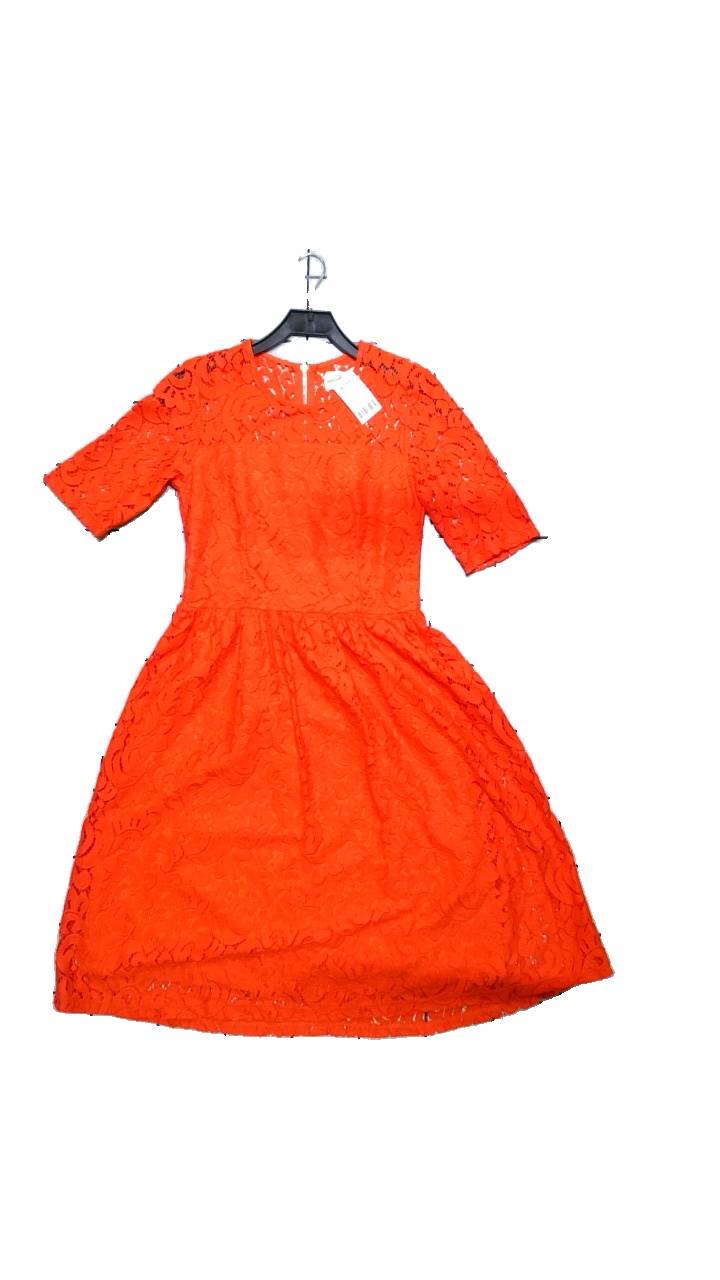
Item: Dress (Ladies)
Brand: Holly And Whyte (lindex)
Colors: Red
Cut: Regular
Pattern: Lace
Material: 65% polyamide, 35% cotton
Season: All
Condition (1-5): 4
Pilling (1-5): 5
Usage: Reuse
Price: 50-100